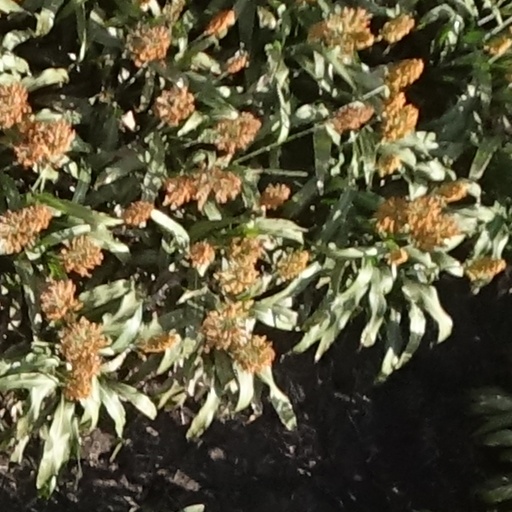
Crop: sorghum